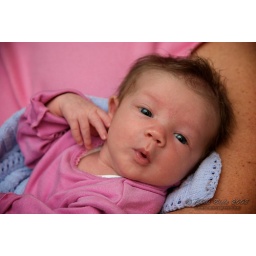
Strobist:Handheld Pentax flash on full manual, triggered by Cactus V2s. Pointed at ceiling and yellow wall for warmth.